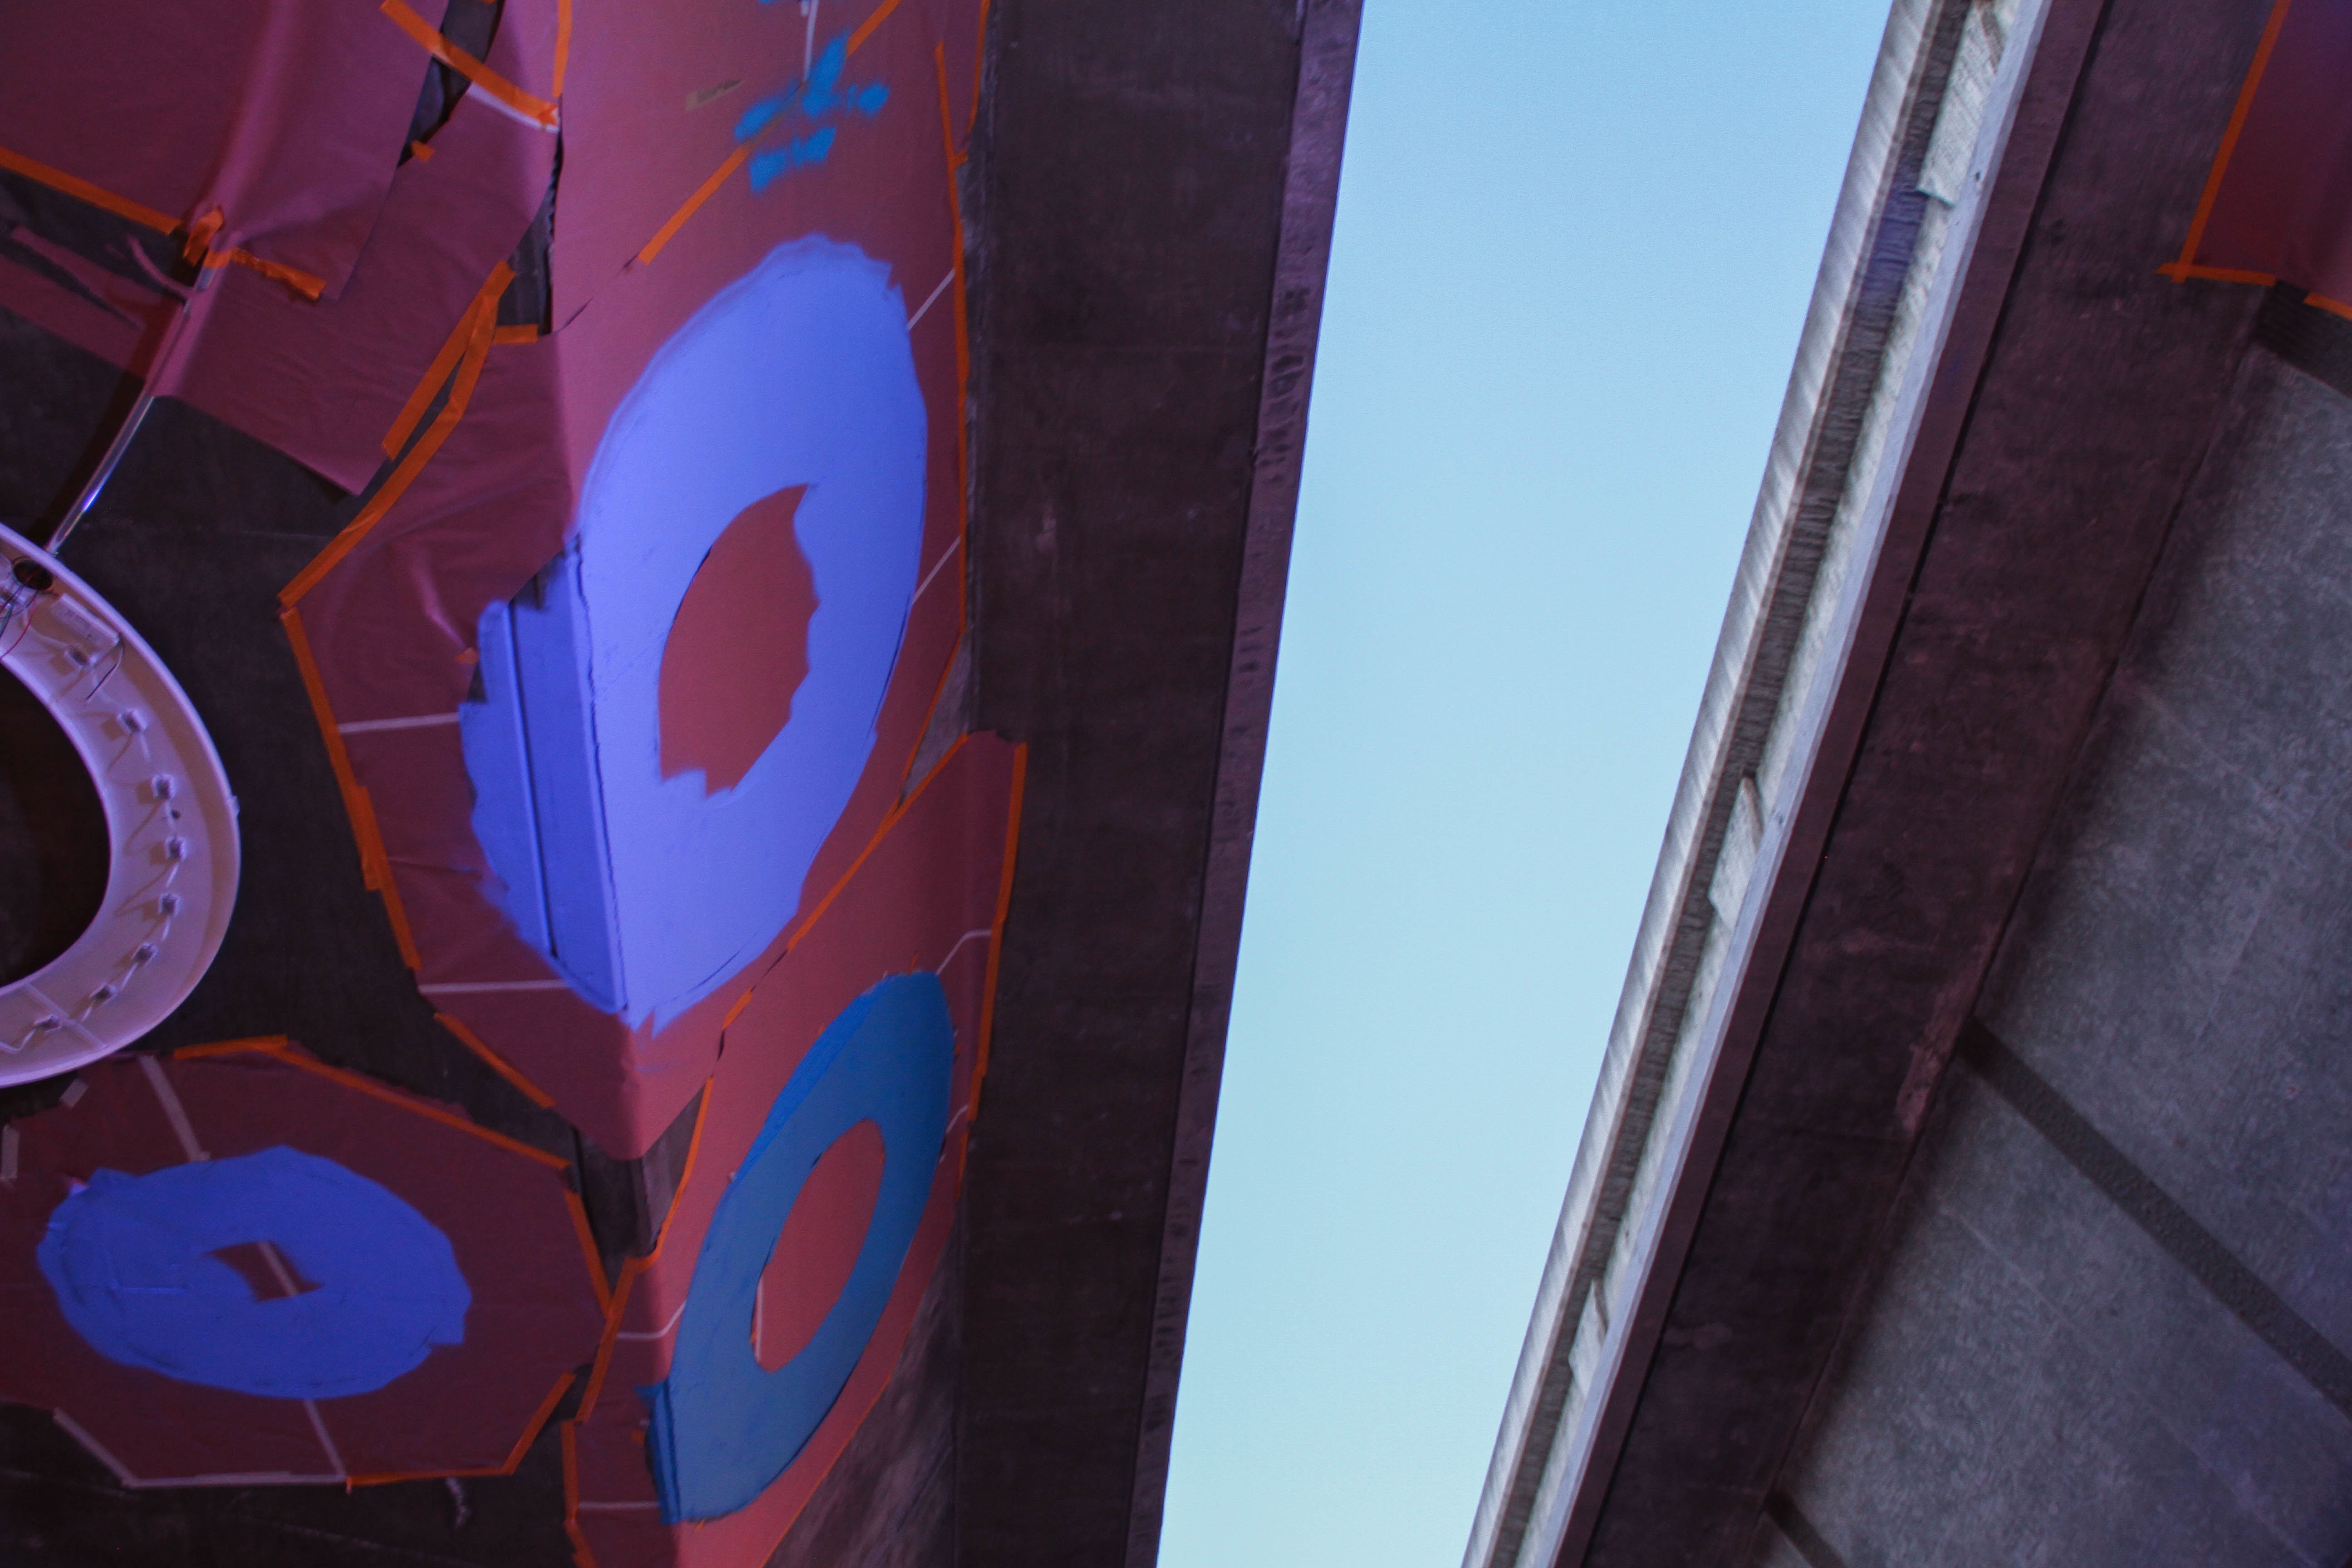
light, window, glass, wall, red, color, blue, art, design, shape, screenshot